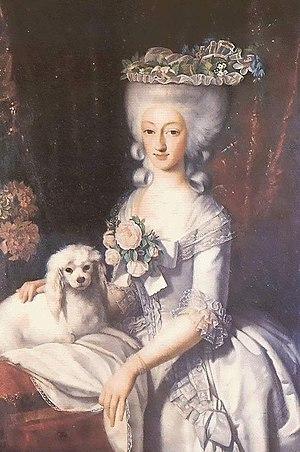
Cet article présente, par ordre chronologique de naissance, les principales personnalités féminines ayant appartenu à la Maison de Savoie, par naissance ou par mariage.
Marie-Anne de Savoie était princesse de Savoie par la naissance et duchesse de Chablais par son mariage avec son oncle, Benoît de Savoie.